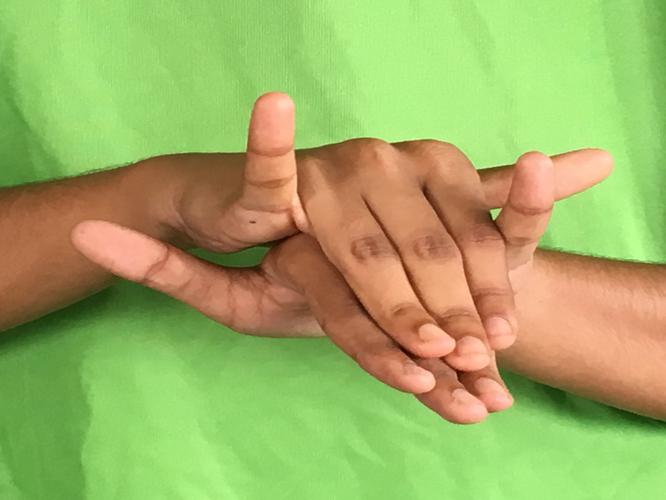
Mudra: Varaha
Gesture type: double_hand